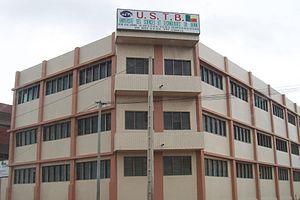
Siège de l'Université des Sciences et Technologies du Bénin, Domaine Universitaire de Kpondéhou, Lot 413 Bis, Akpakpa, Cotonou, Bénin.
Le Bénin, en forme longue la république du Bénin, est un État d'Afrique de l'Ouest, qui couvre une superficie de 114 764 km² et s'étend sur 700 km, du fleuve Niger au nord à la côte atlantique au sud. Le Bénin comptait 10 741 458 habitants en 2016. Le pays fait partie de la CEDEAO et a comme voisins le Togo à l'ouest, le Nigeria à l'est, le Niger au nord-nord-est et le Burkina Faso au nord-nord-ouest.
L'université des sciences et technologies du Bénin est une université privée d'Afrique de l'Ouest dont le siège est situé sur le domaine universitaire de Kpondehou à Cotonou, la capitale économique du Bénin.
Cotonou est la capitale économique et la plus grande ville du Bénin avec 760 000 habitants lors du recensement de 2013. Elle abrite aussi de nombreux services gouvernementaux et diplomatiques.